Forestvale Cemetery

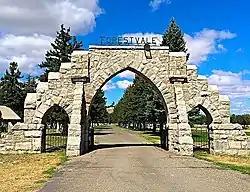
The arched stone entrance in 2015

Forestvale Cemetery (also known as Forest Vale Cemetery) is an historic cemetery in Helena, Montana. It was established in 1890 for the Helena Cemetery Association and laid out by Harry V. Wheeler. The arched stone entrance was built in 1890. Among almost 15,000 gravestones there is a mausoleum, the original property included a house for the sexton. The cemetery has been listed on the National Register of Historic Places since February 21, 1990.